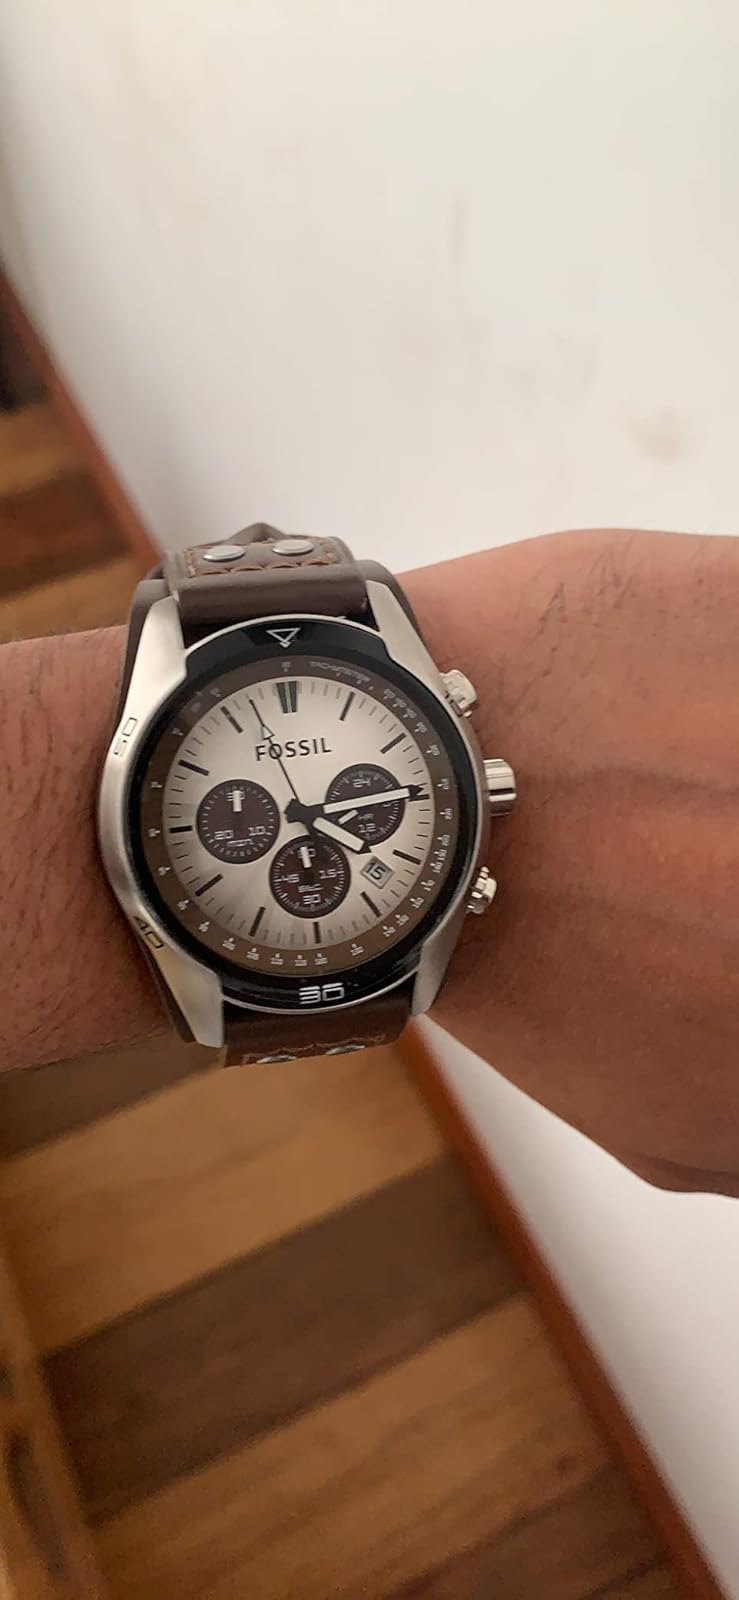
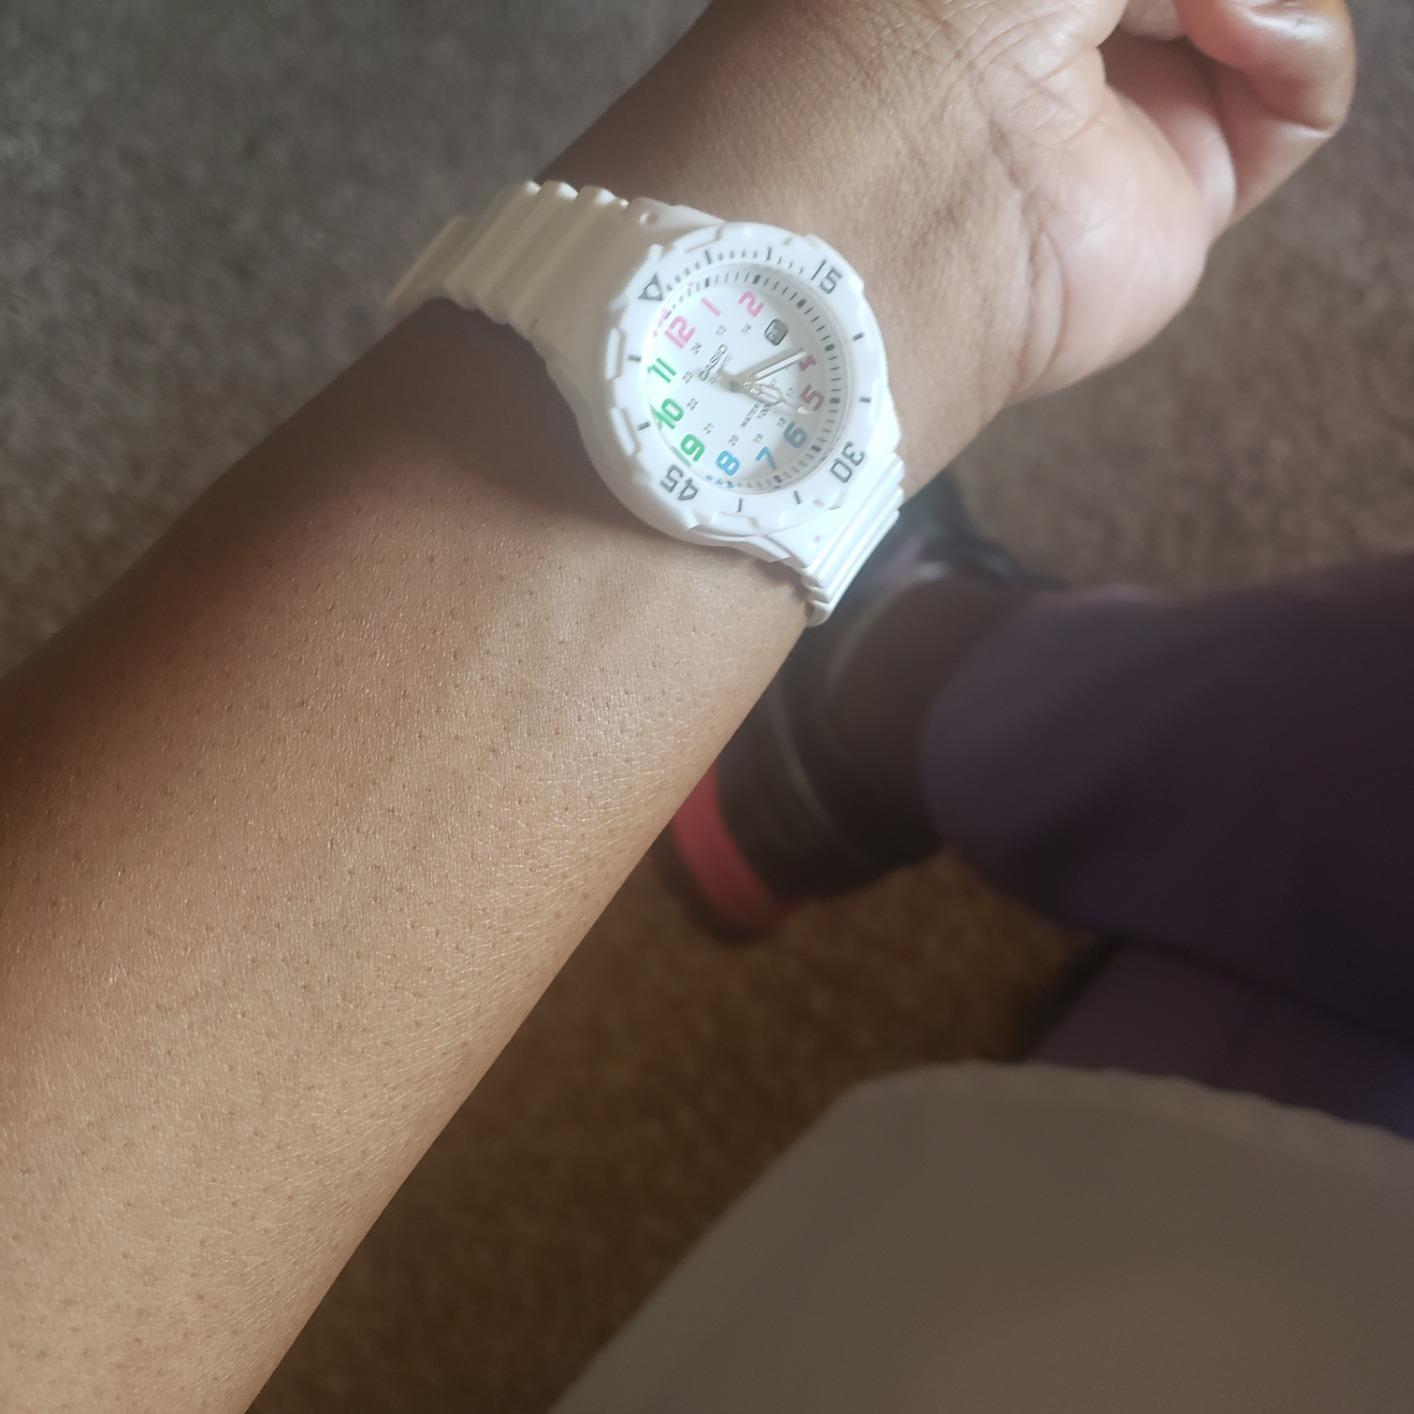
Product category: accessories_watch
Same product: no